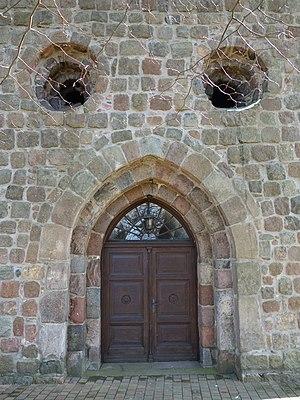
Portail occidental de l'église à Lützlow , commune de Gramzow , arrondissement de Uckermark , état fédéral de Brandebourg, Allemagne Object location53°